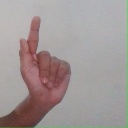
अक्षर: ळ